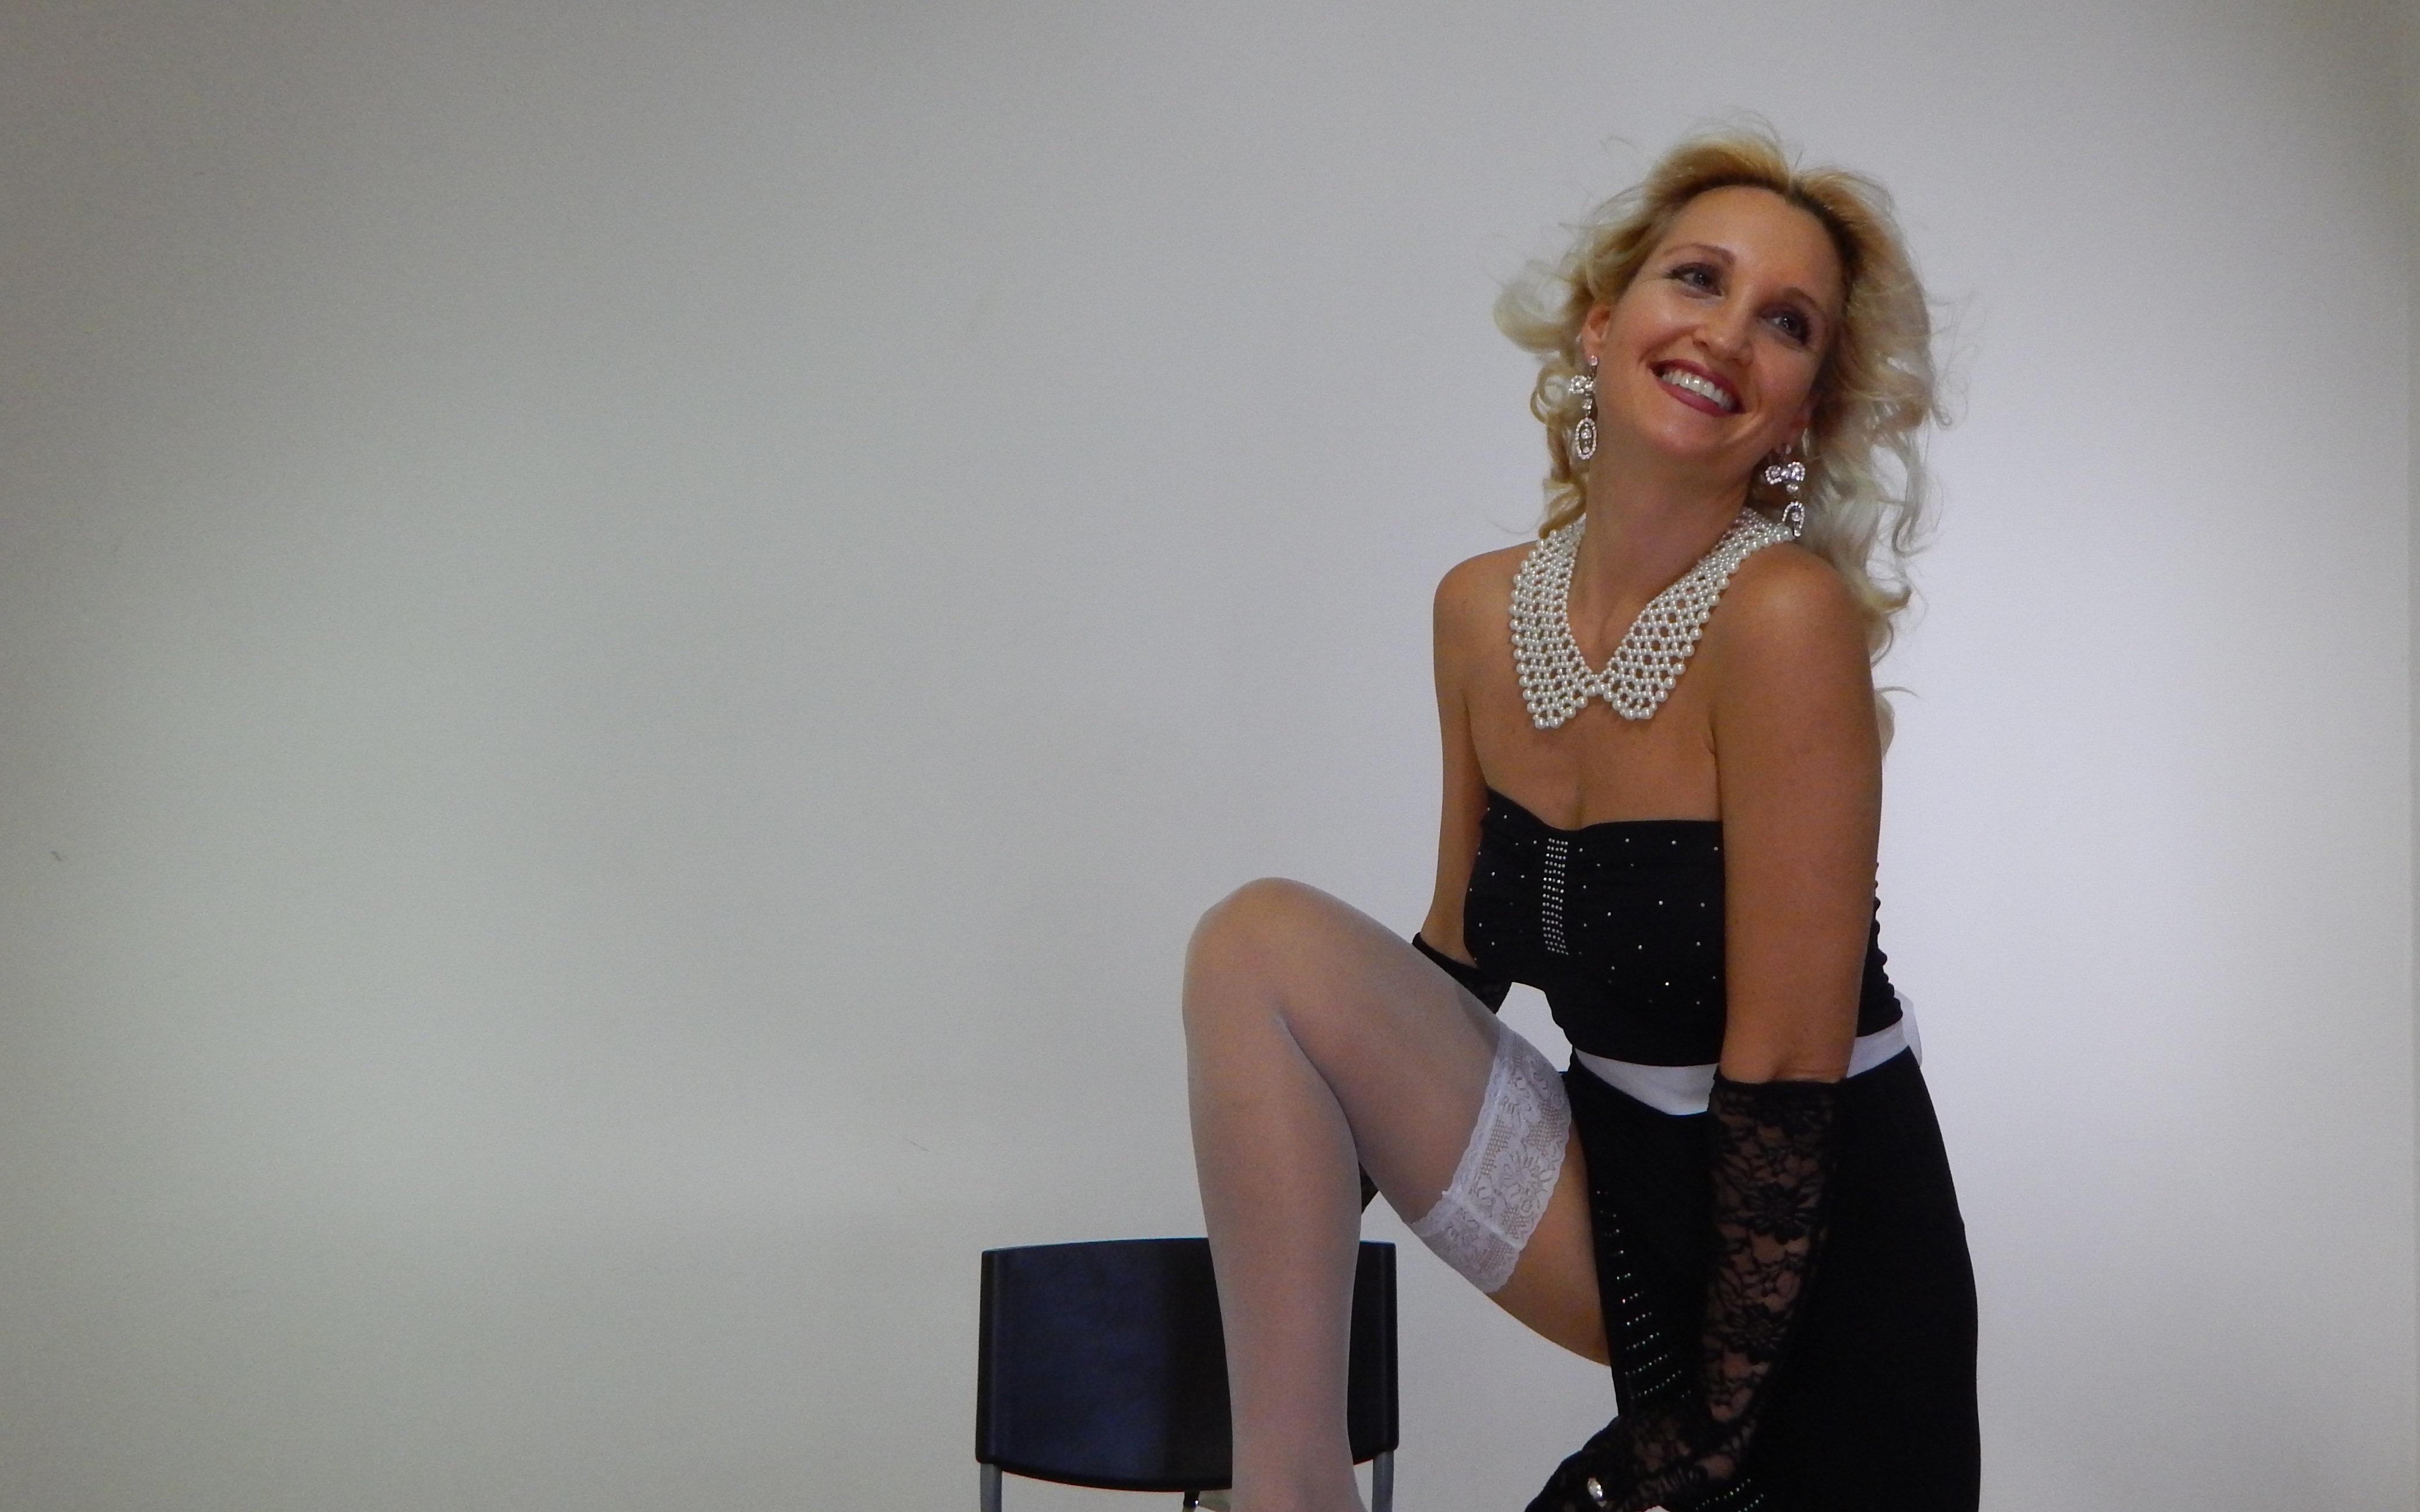
hand, man, person, girl, woman, hair, female, leg, model, training, fashion, clothing, lady, blonde, hairstyle, makeup, human body, lingerie, dress, thigh, singing, beauty, blond, posture, photoshoot, gloves, stockings, erotica, gray background, abdomen, photo shoot, slimming, undergarment, art model, supermodel